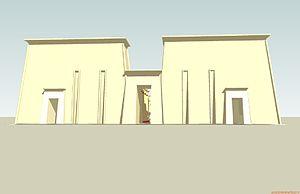
Proposition d'élévation du pylône du grand temple de Ptah de Memphis à l'époque de Ramsès II - XIXe dynastie égyptienne
Le temple de Ptah situé à Memphis est le principal temple égyptien voué au culte de Ptah. Il portait le nom d'Hout-ka-Ptah, ce qui signifie en égyptien ancien, le Château du Ka de Ptah. Ce temple occupait la majeure partie de l'enceinte principale de la cité.